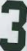
Number: 3